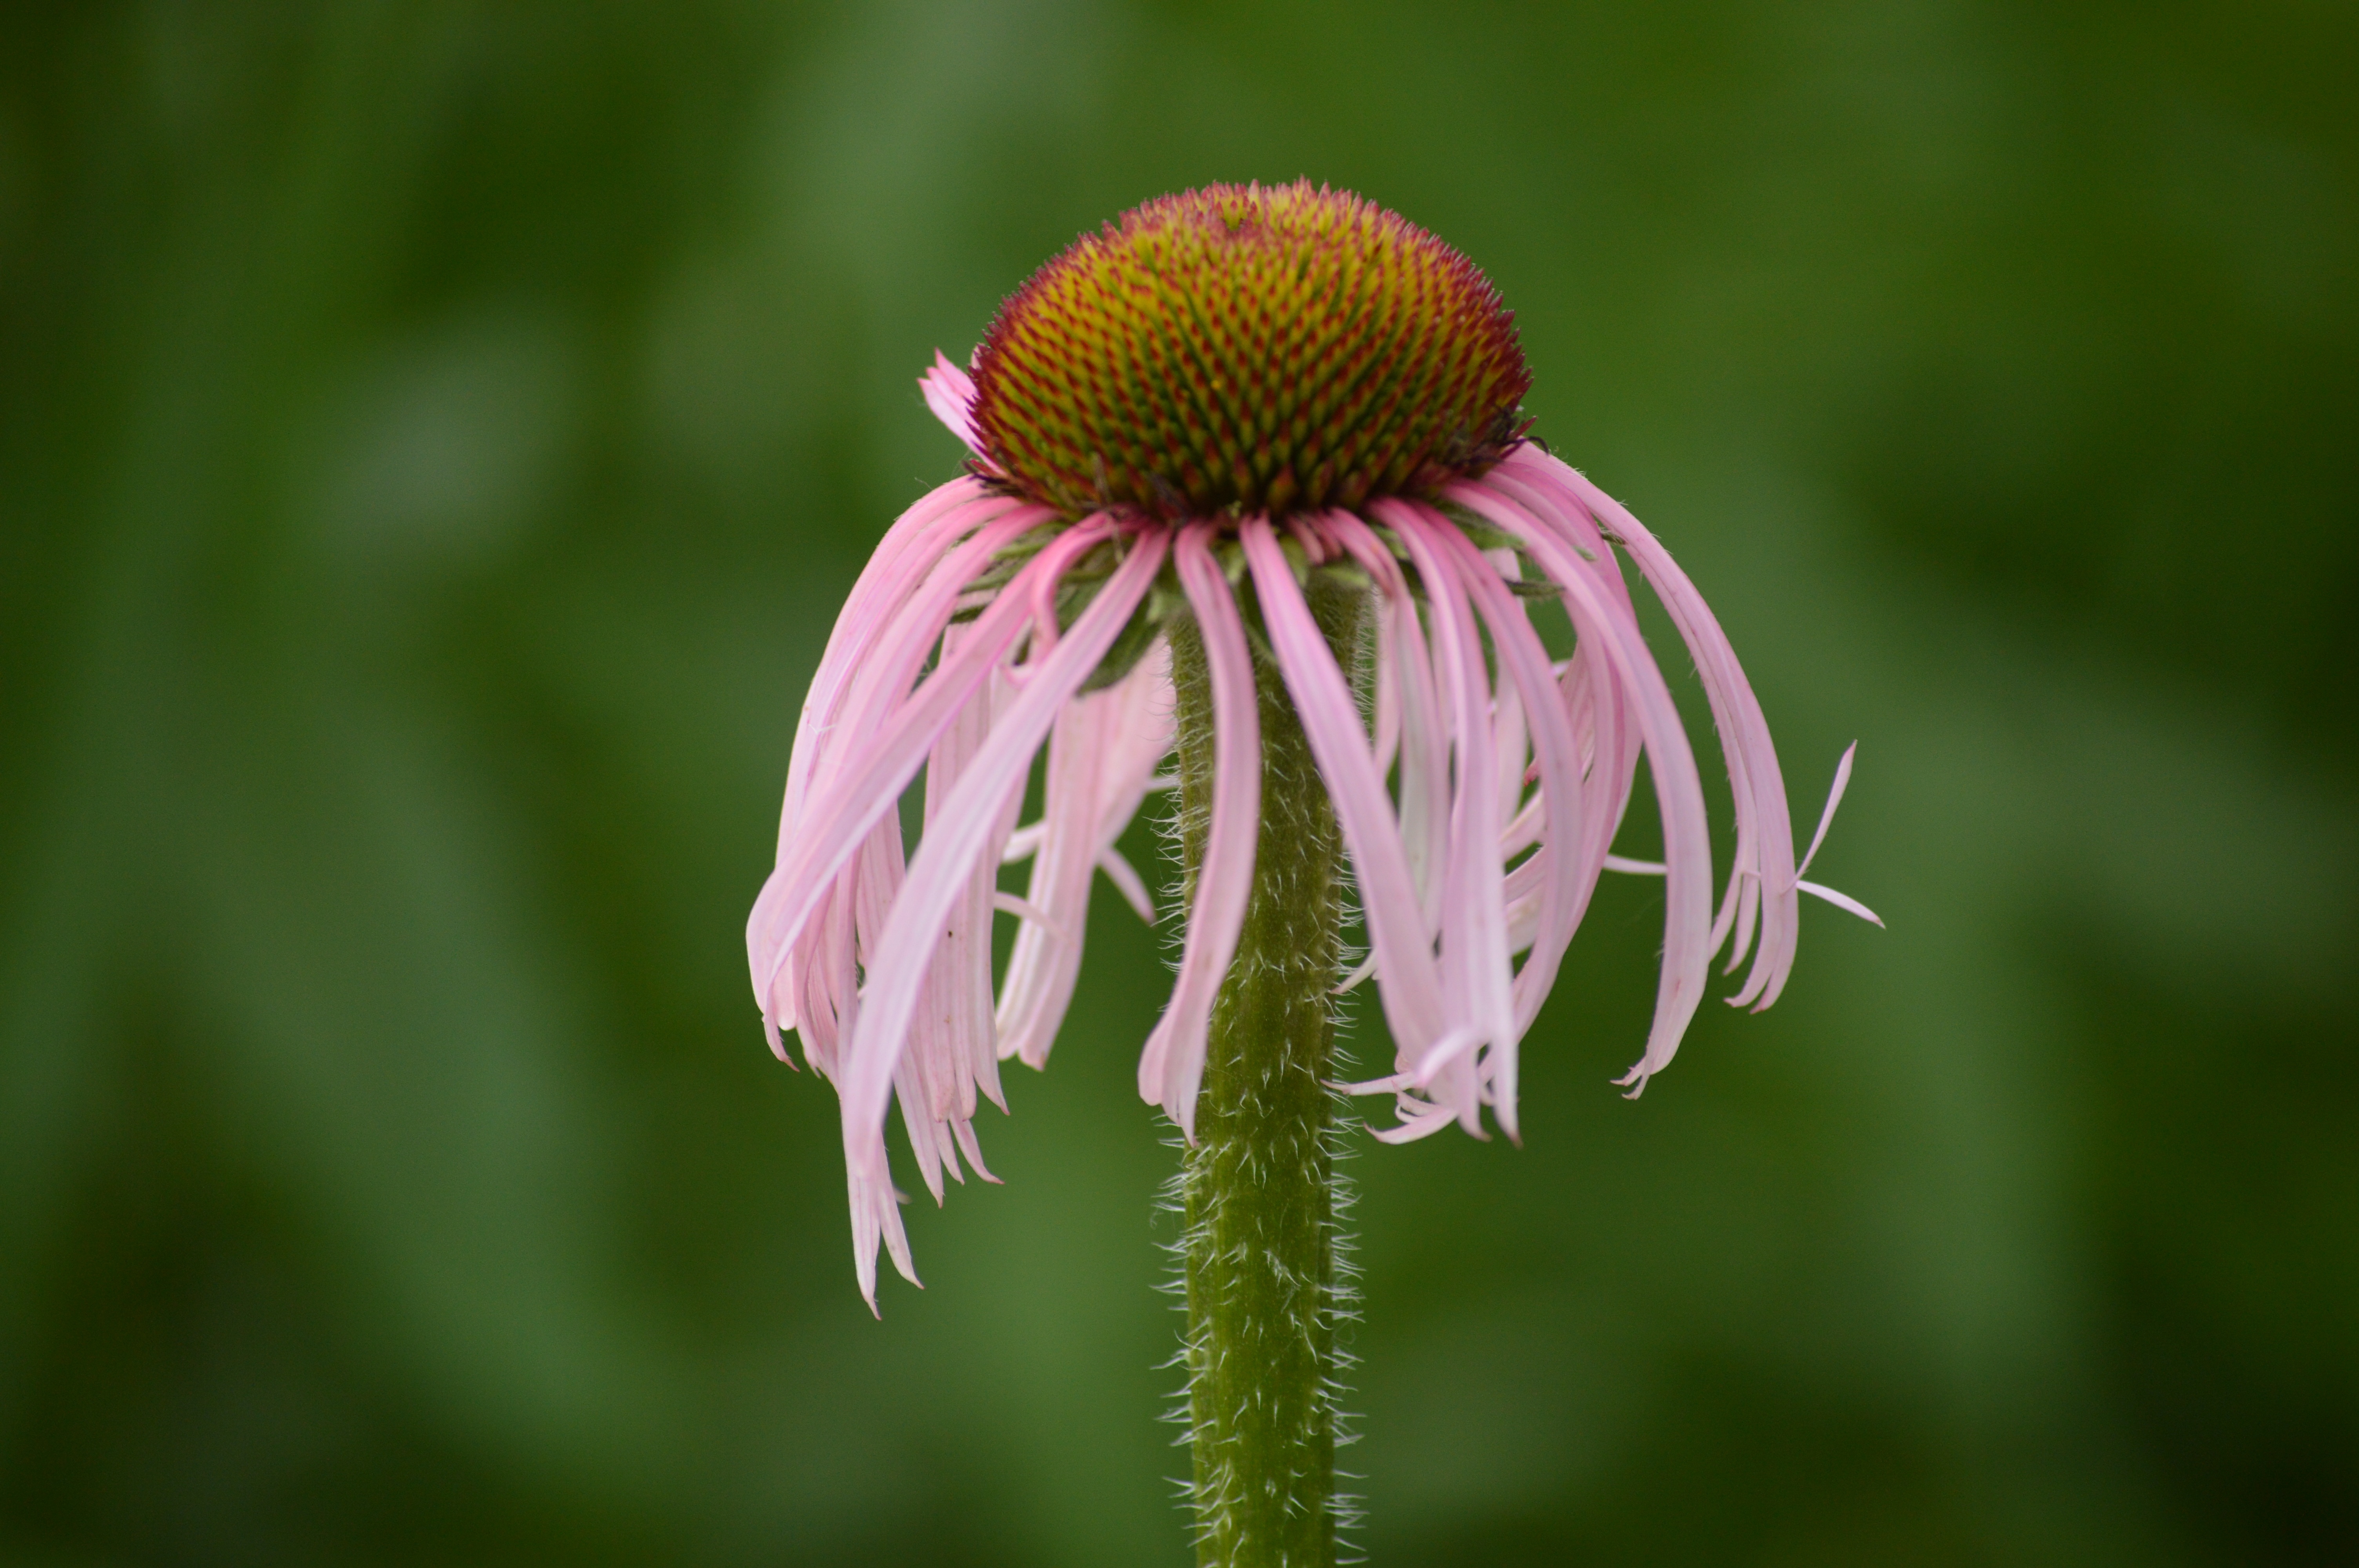
nature, grass, outdoor, blossom, plant, white, field, photography, meadow, leaf, flower, petal, summer, floral, rural, spring, green, natural, fresh, botany, pink, flora, fauna, wildflower, close up, seeds, sunny, coneflower, nectar, macro photography, flowering plant, daisy family, plant stem, land plant